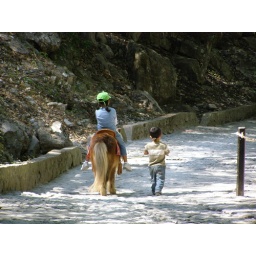
Little girl on a little pony led by an even littler boy